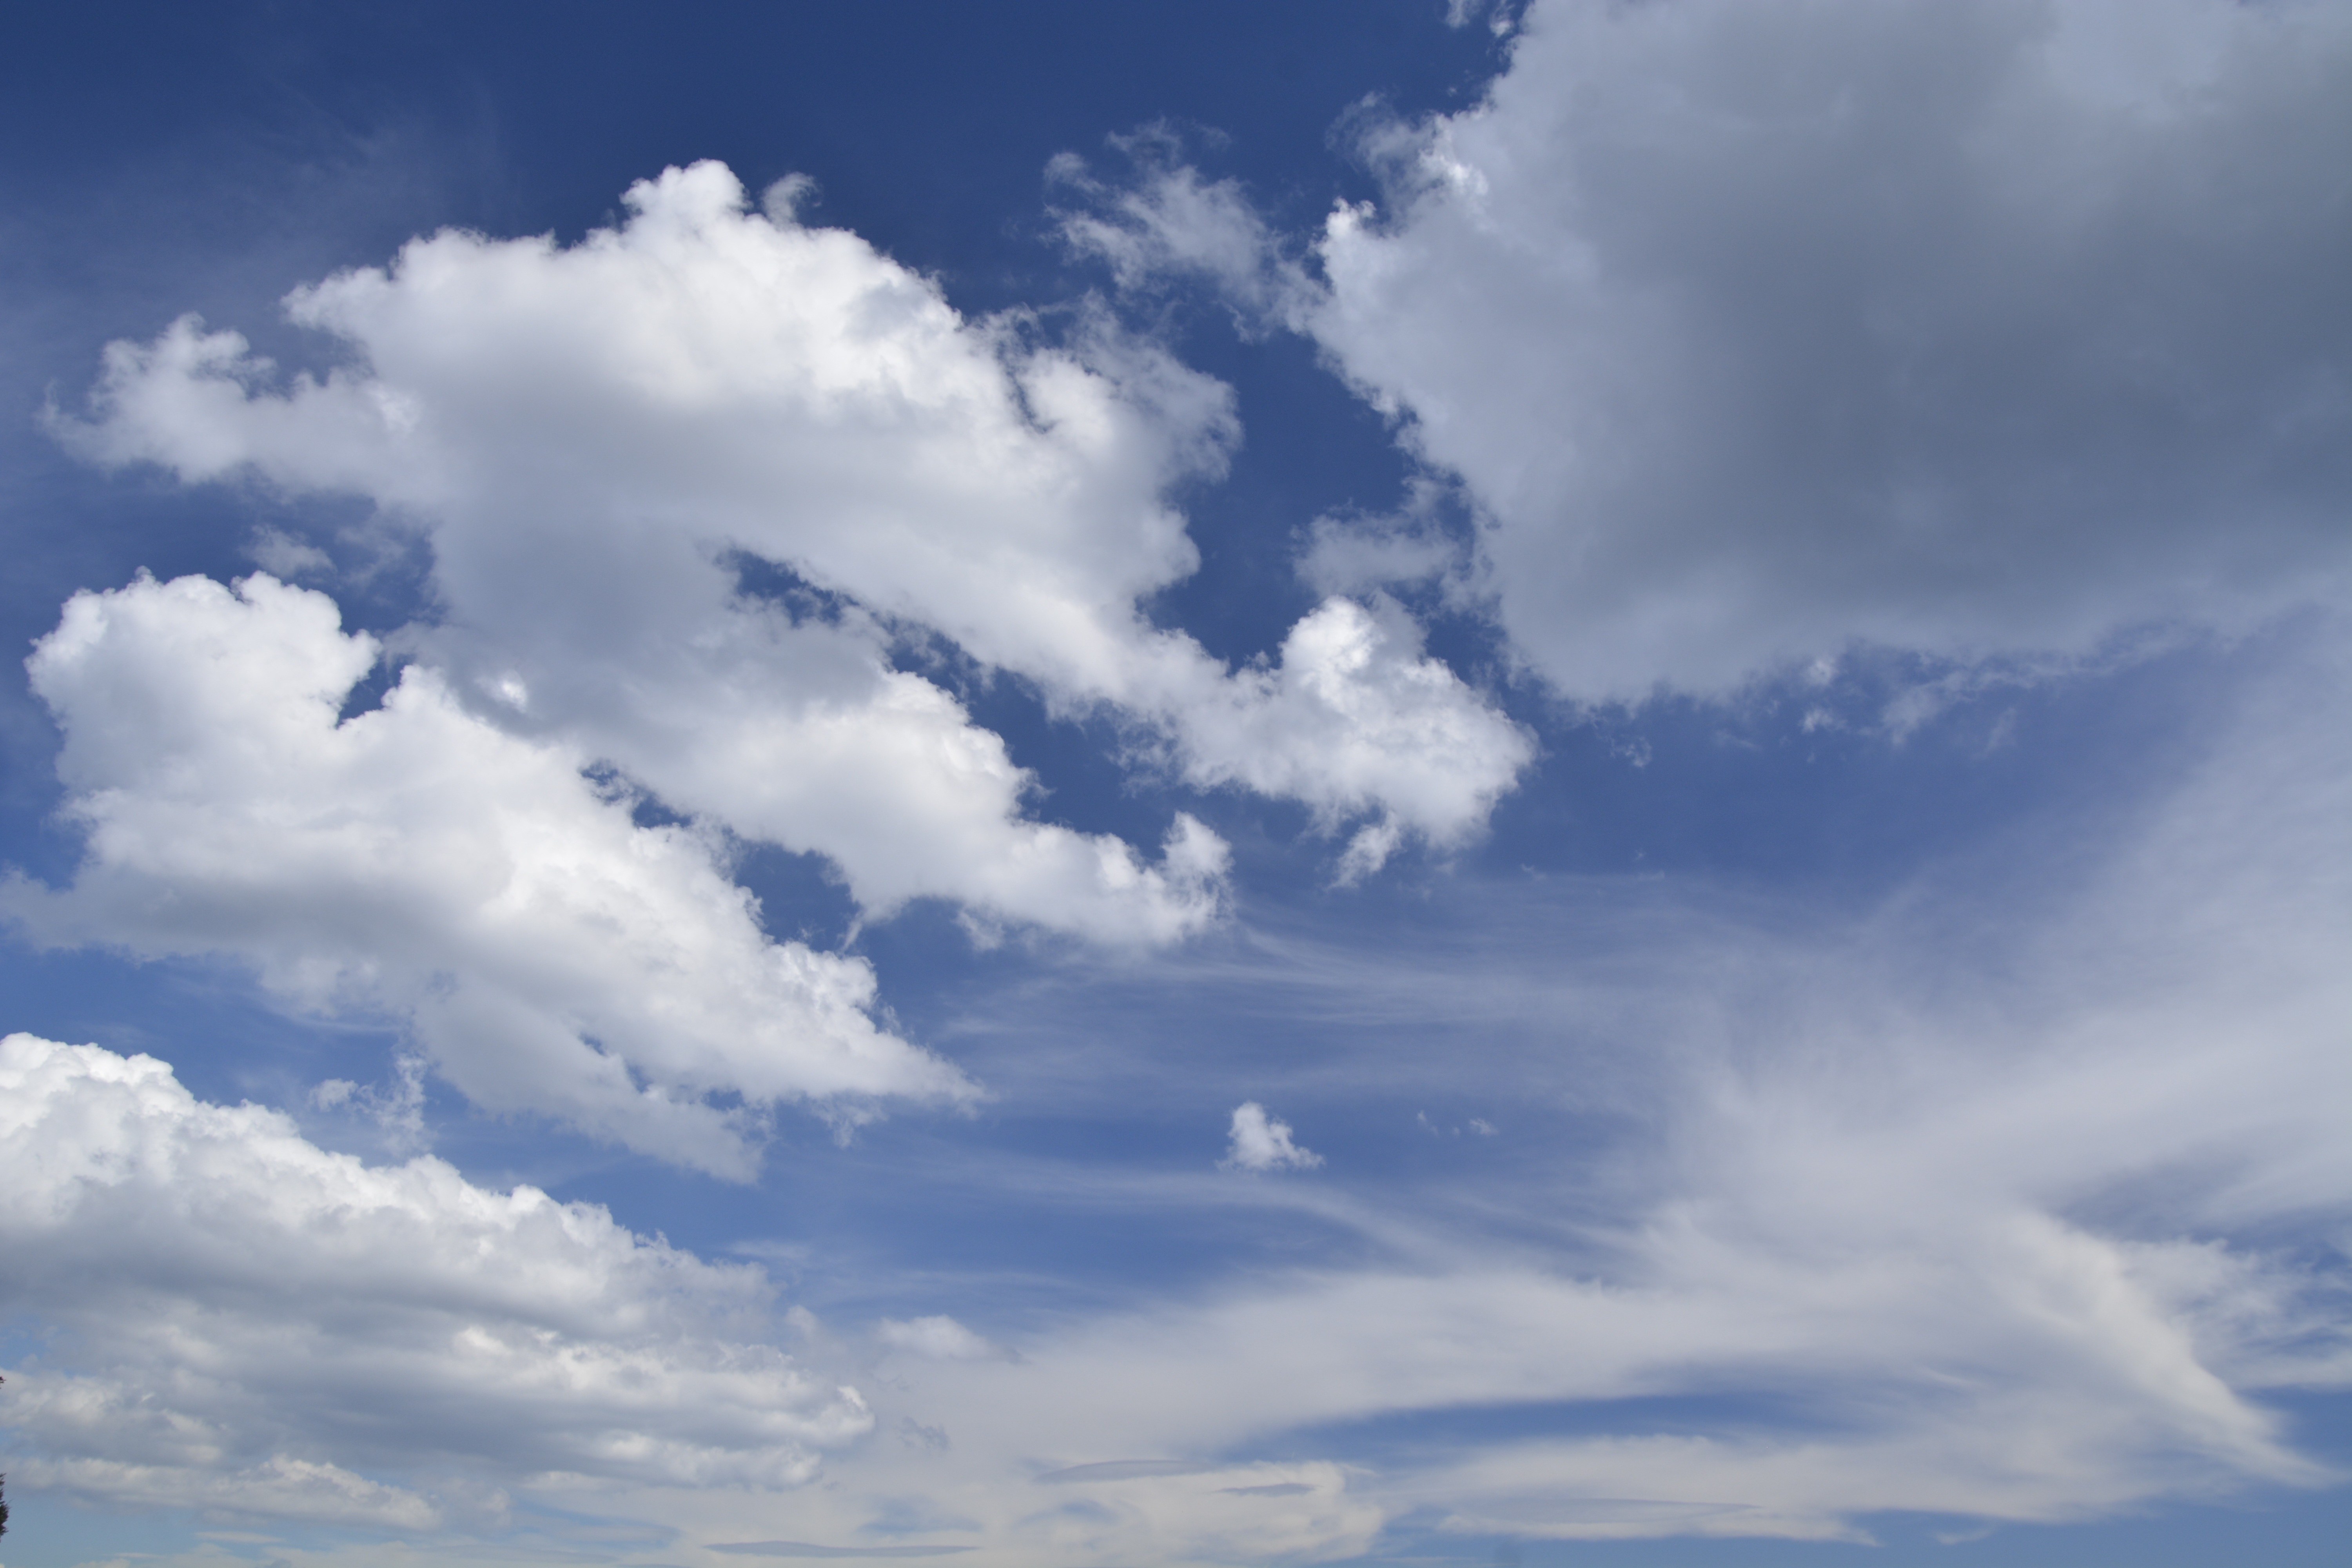
sea, horizon, cloud, sky, sunlight, atmosphere, daytime, cumulus, holiday, calm, blue, blue sky, views, the sky, phenomenon, the clouds, meteorological phenomenon, atmosphere of earth, computer wallpaper